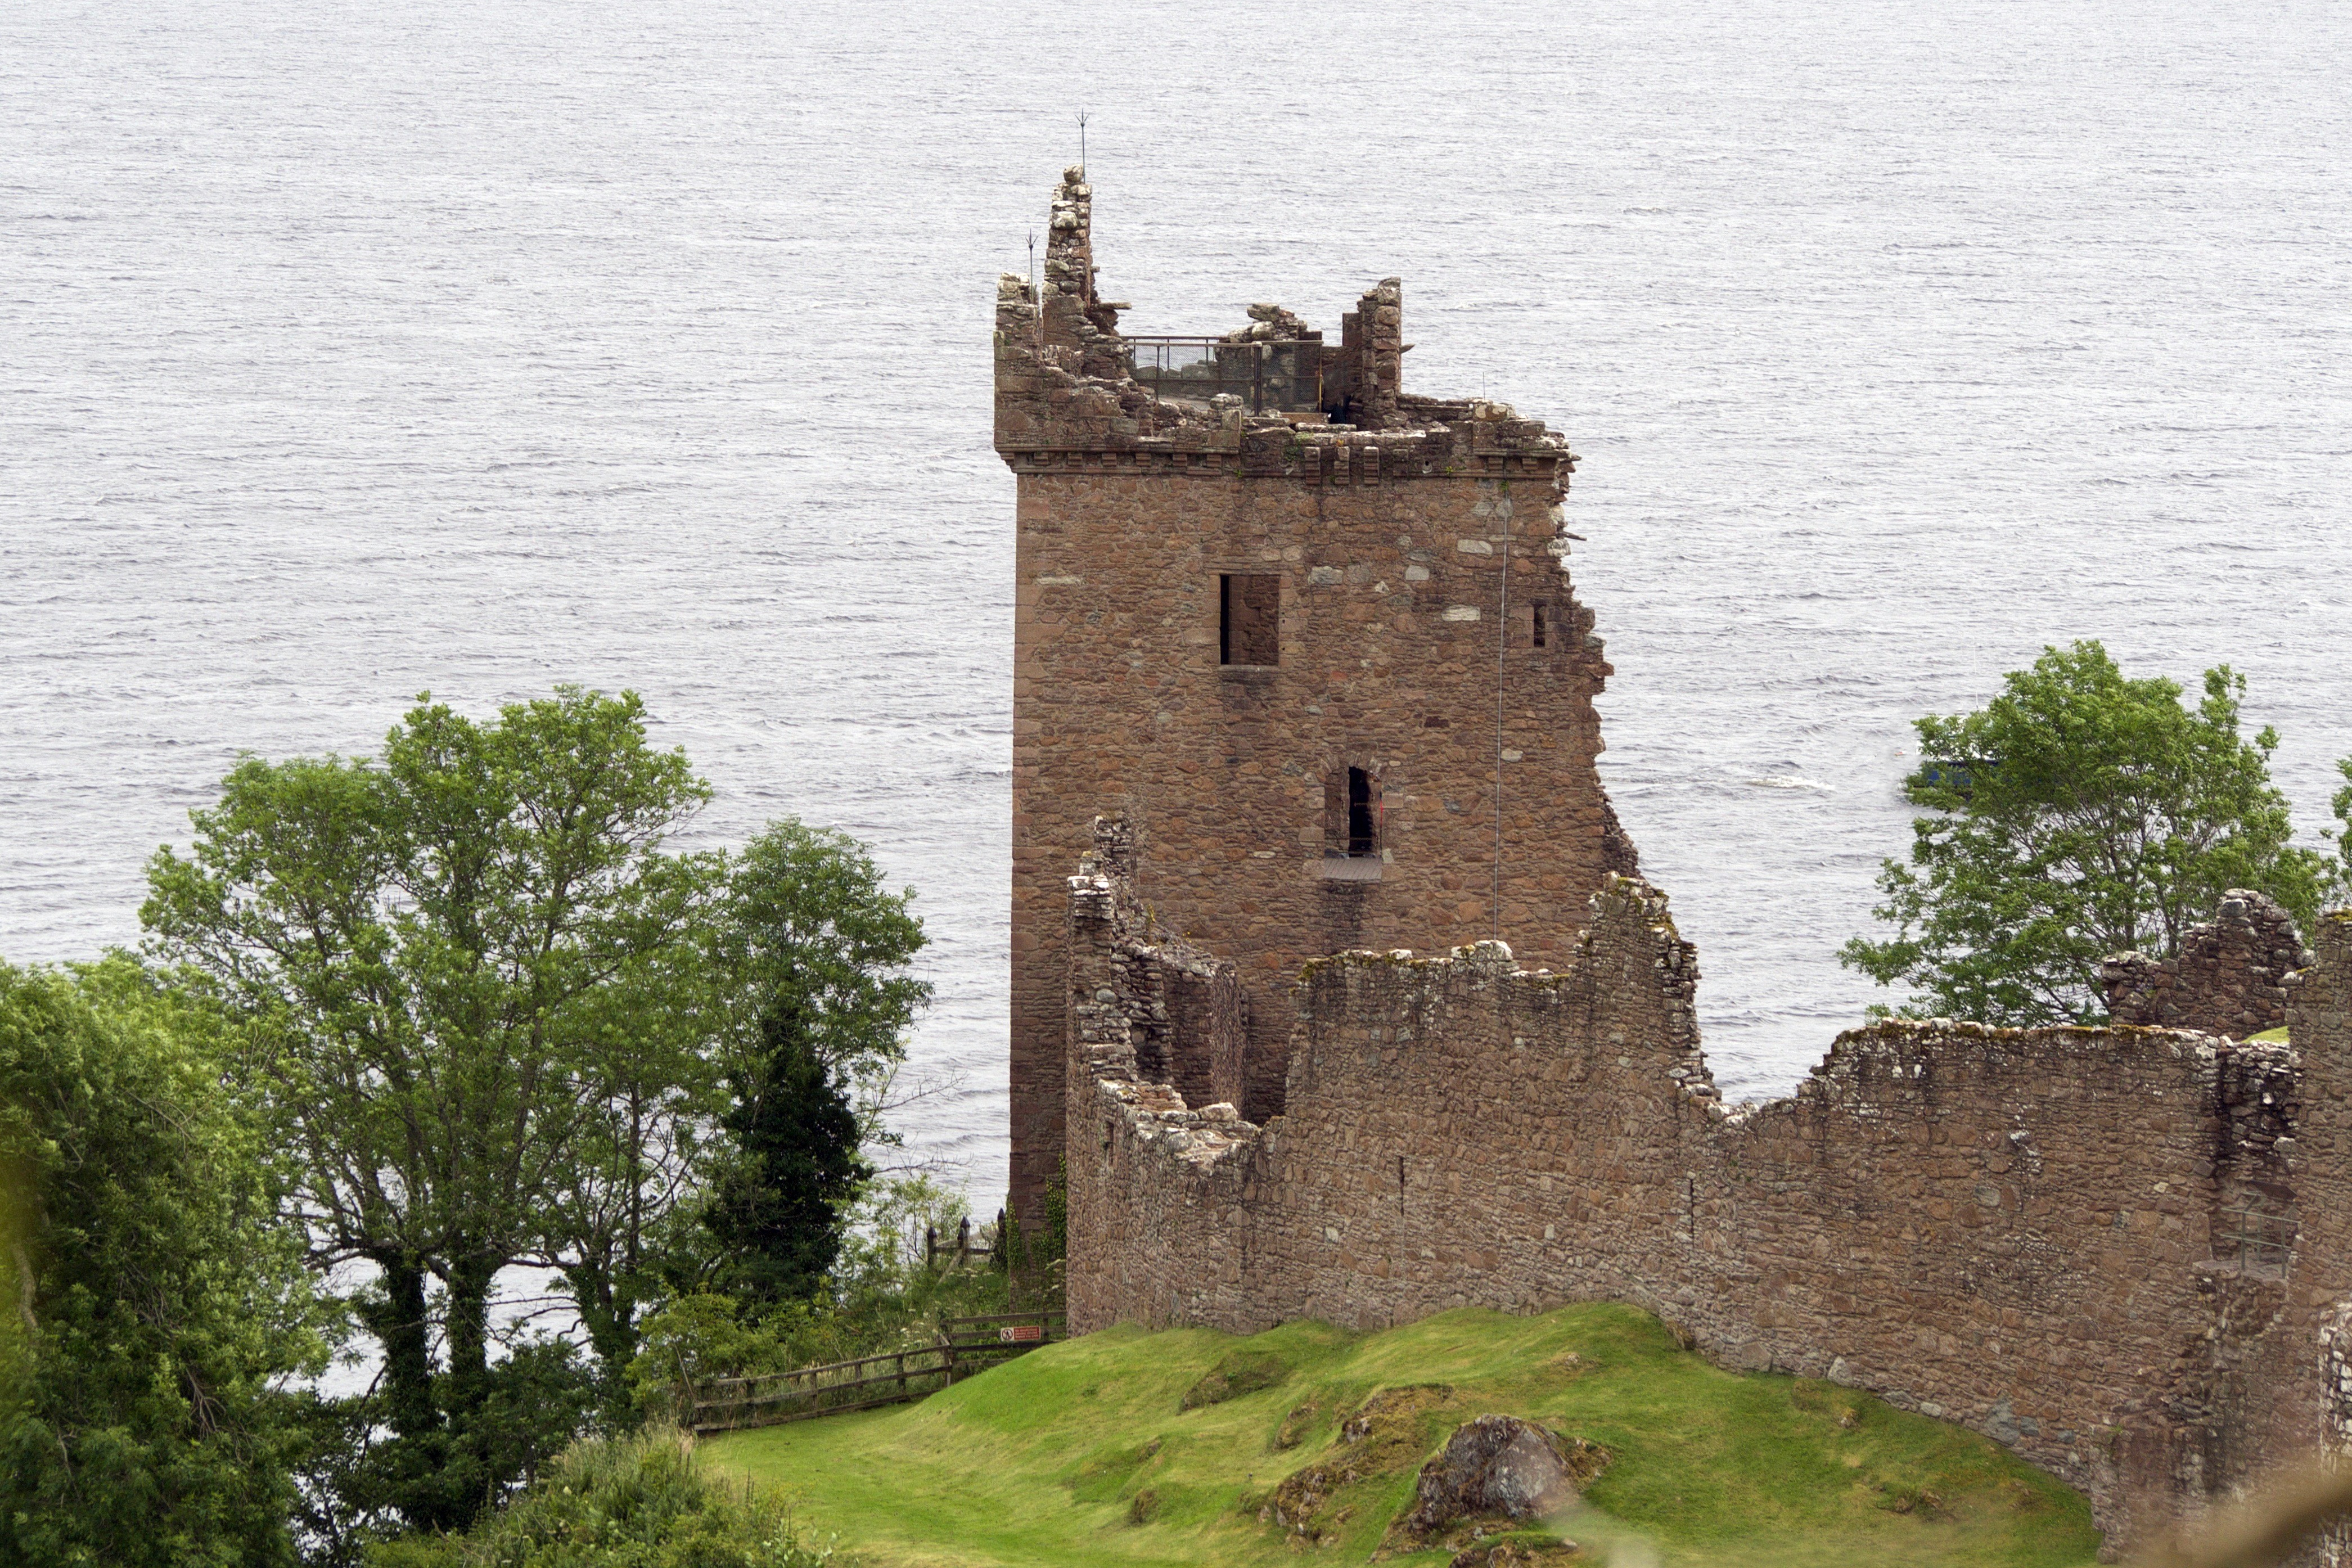
building, chateau, tower, castle, fortification, ruin, places of interest, monastery, scotland, masonry, moat, highlands and islands, loch ness, urqhart castle, drumnadrochit, water castle